USCGC Ida Lewis

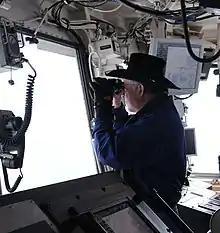
U.S. Interior Secretary Ken Salazar on board "Ida Lewis", February 2010

After her launch and sea trials, "Ida Lewis" sailed down the Great Lakes and Saint Lawrence Seaway to reach her homeport of Newport in the fall of 1996. She was commissioned there on April 12, 1997. The ship is based at Naval Station Newport.